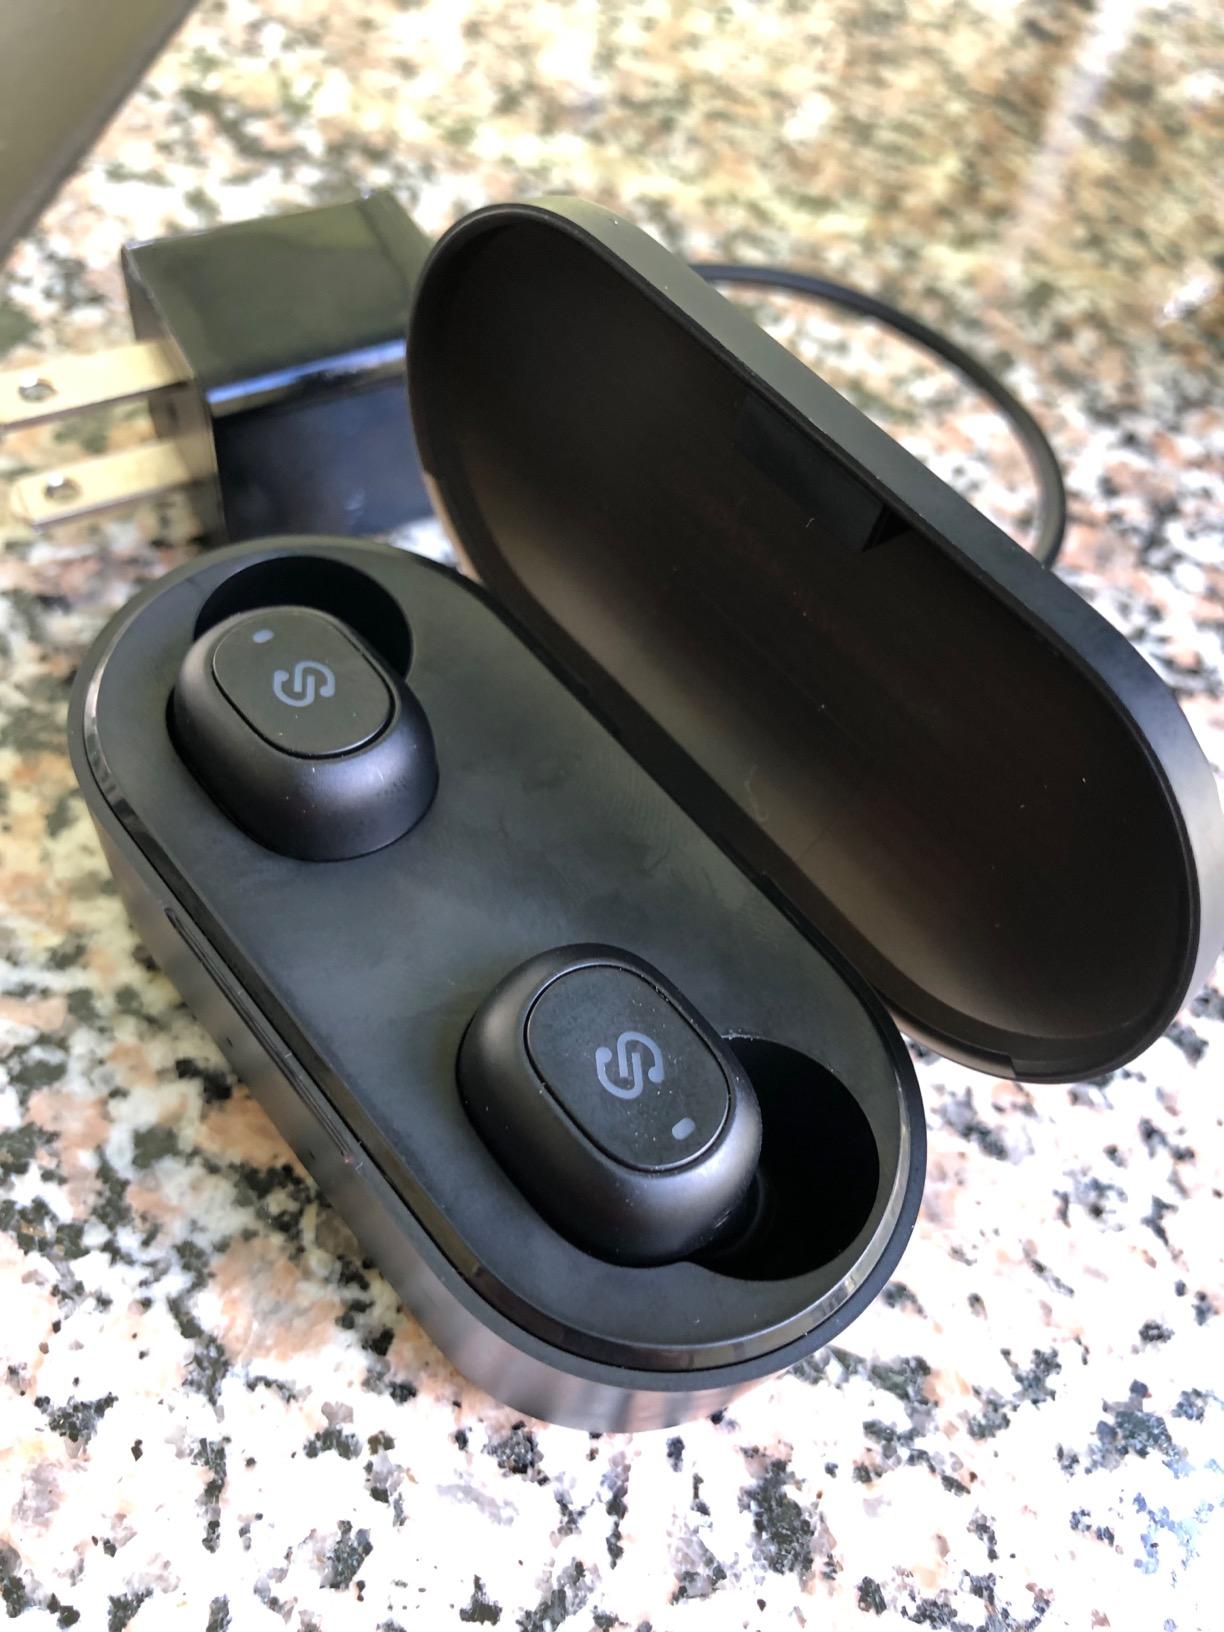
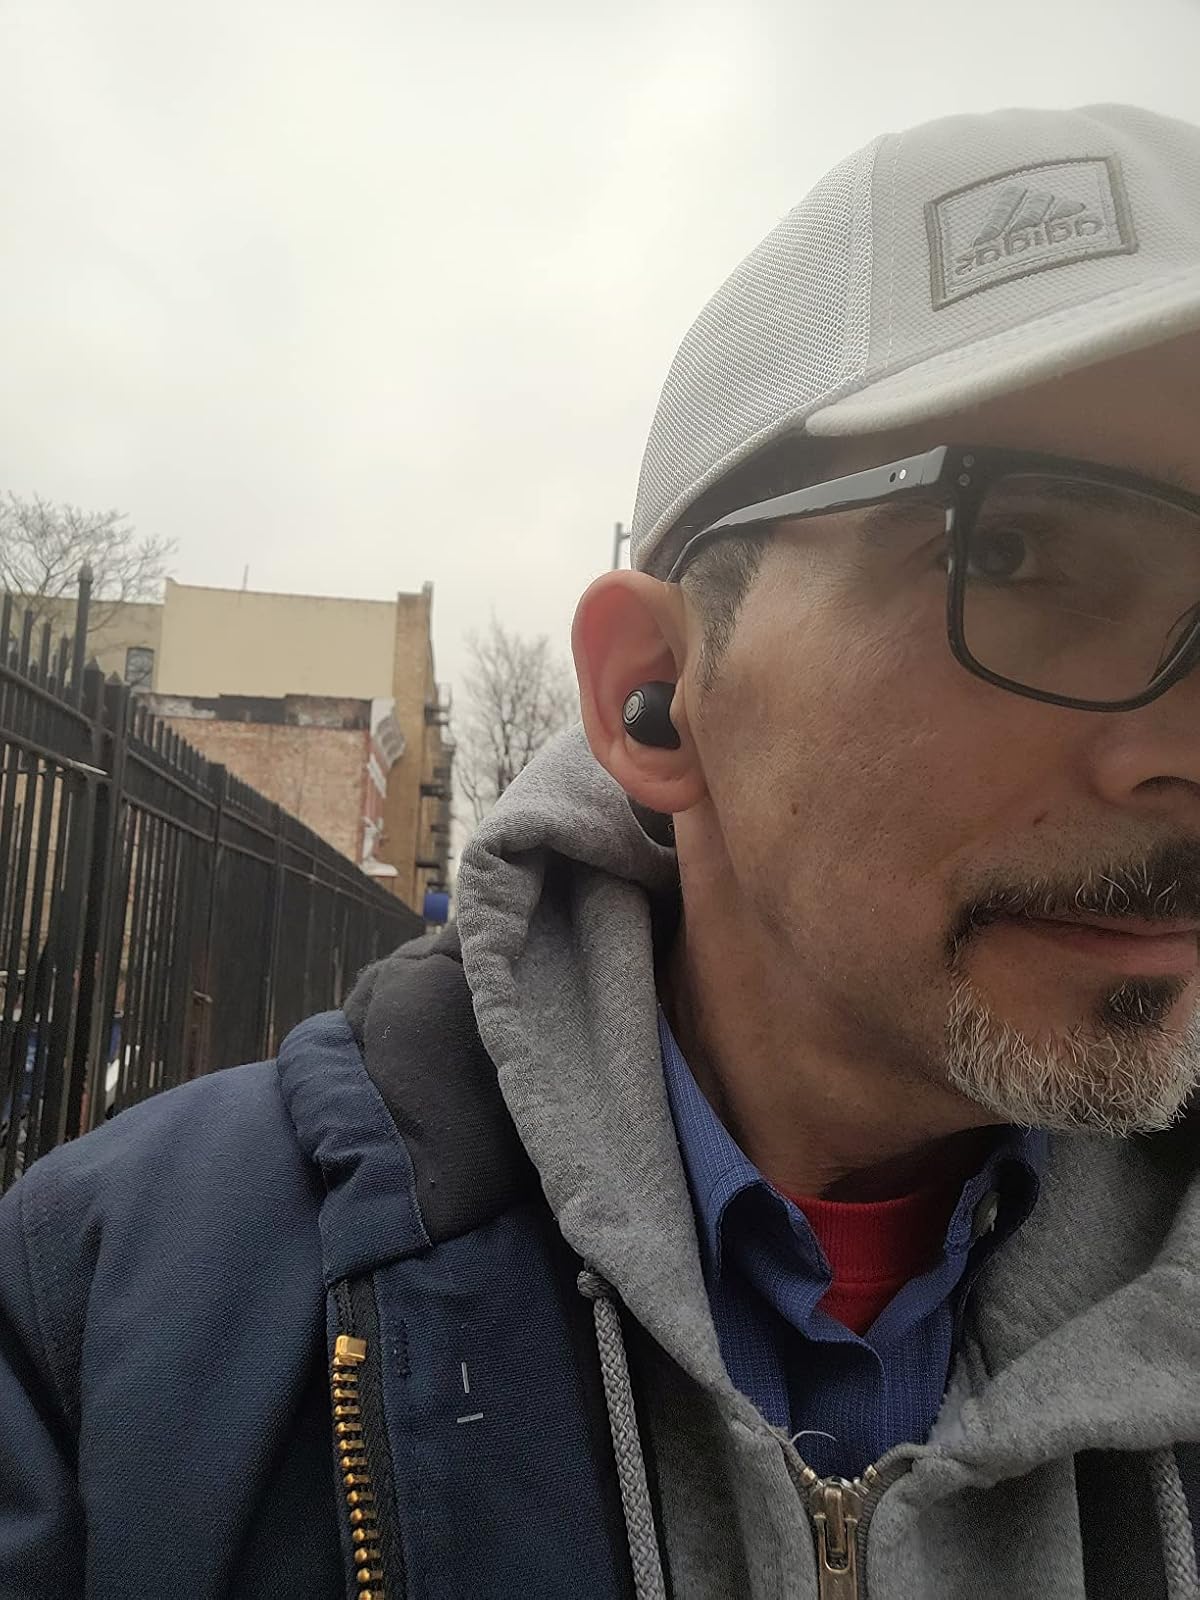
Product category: earbuds
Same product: no